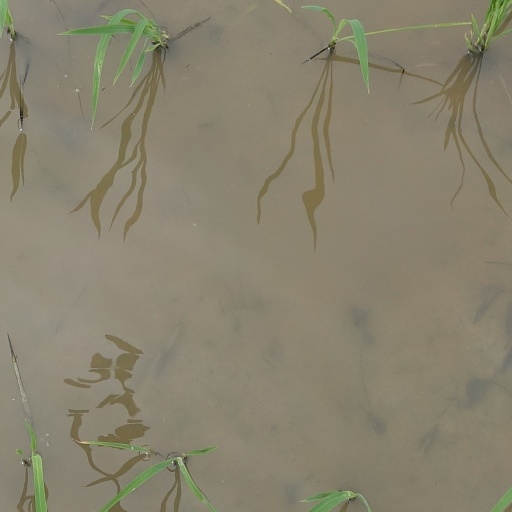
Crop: rice